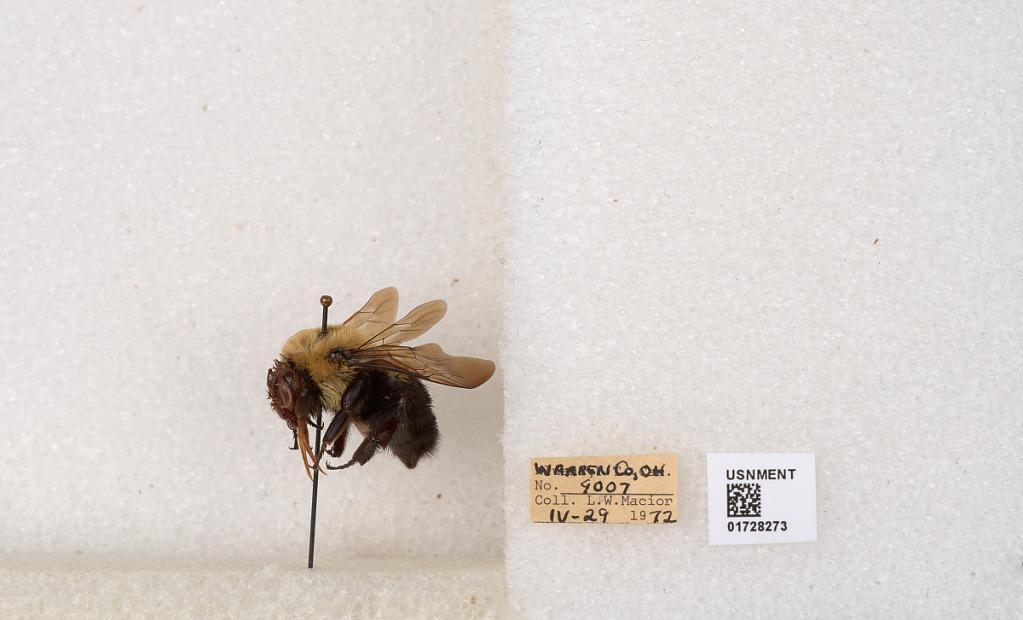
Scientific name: Bombus (Separatobombus) griseocollis (De Geer)
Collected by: L. Macior
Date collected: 1972-4-29
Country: United States
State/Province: Ohio
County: Warren
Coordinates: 39.4276, -84.1668